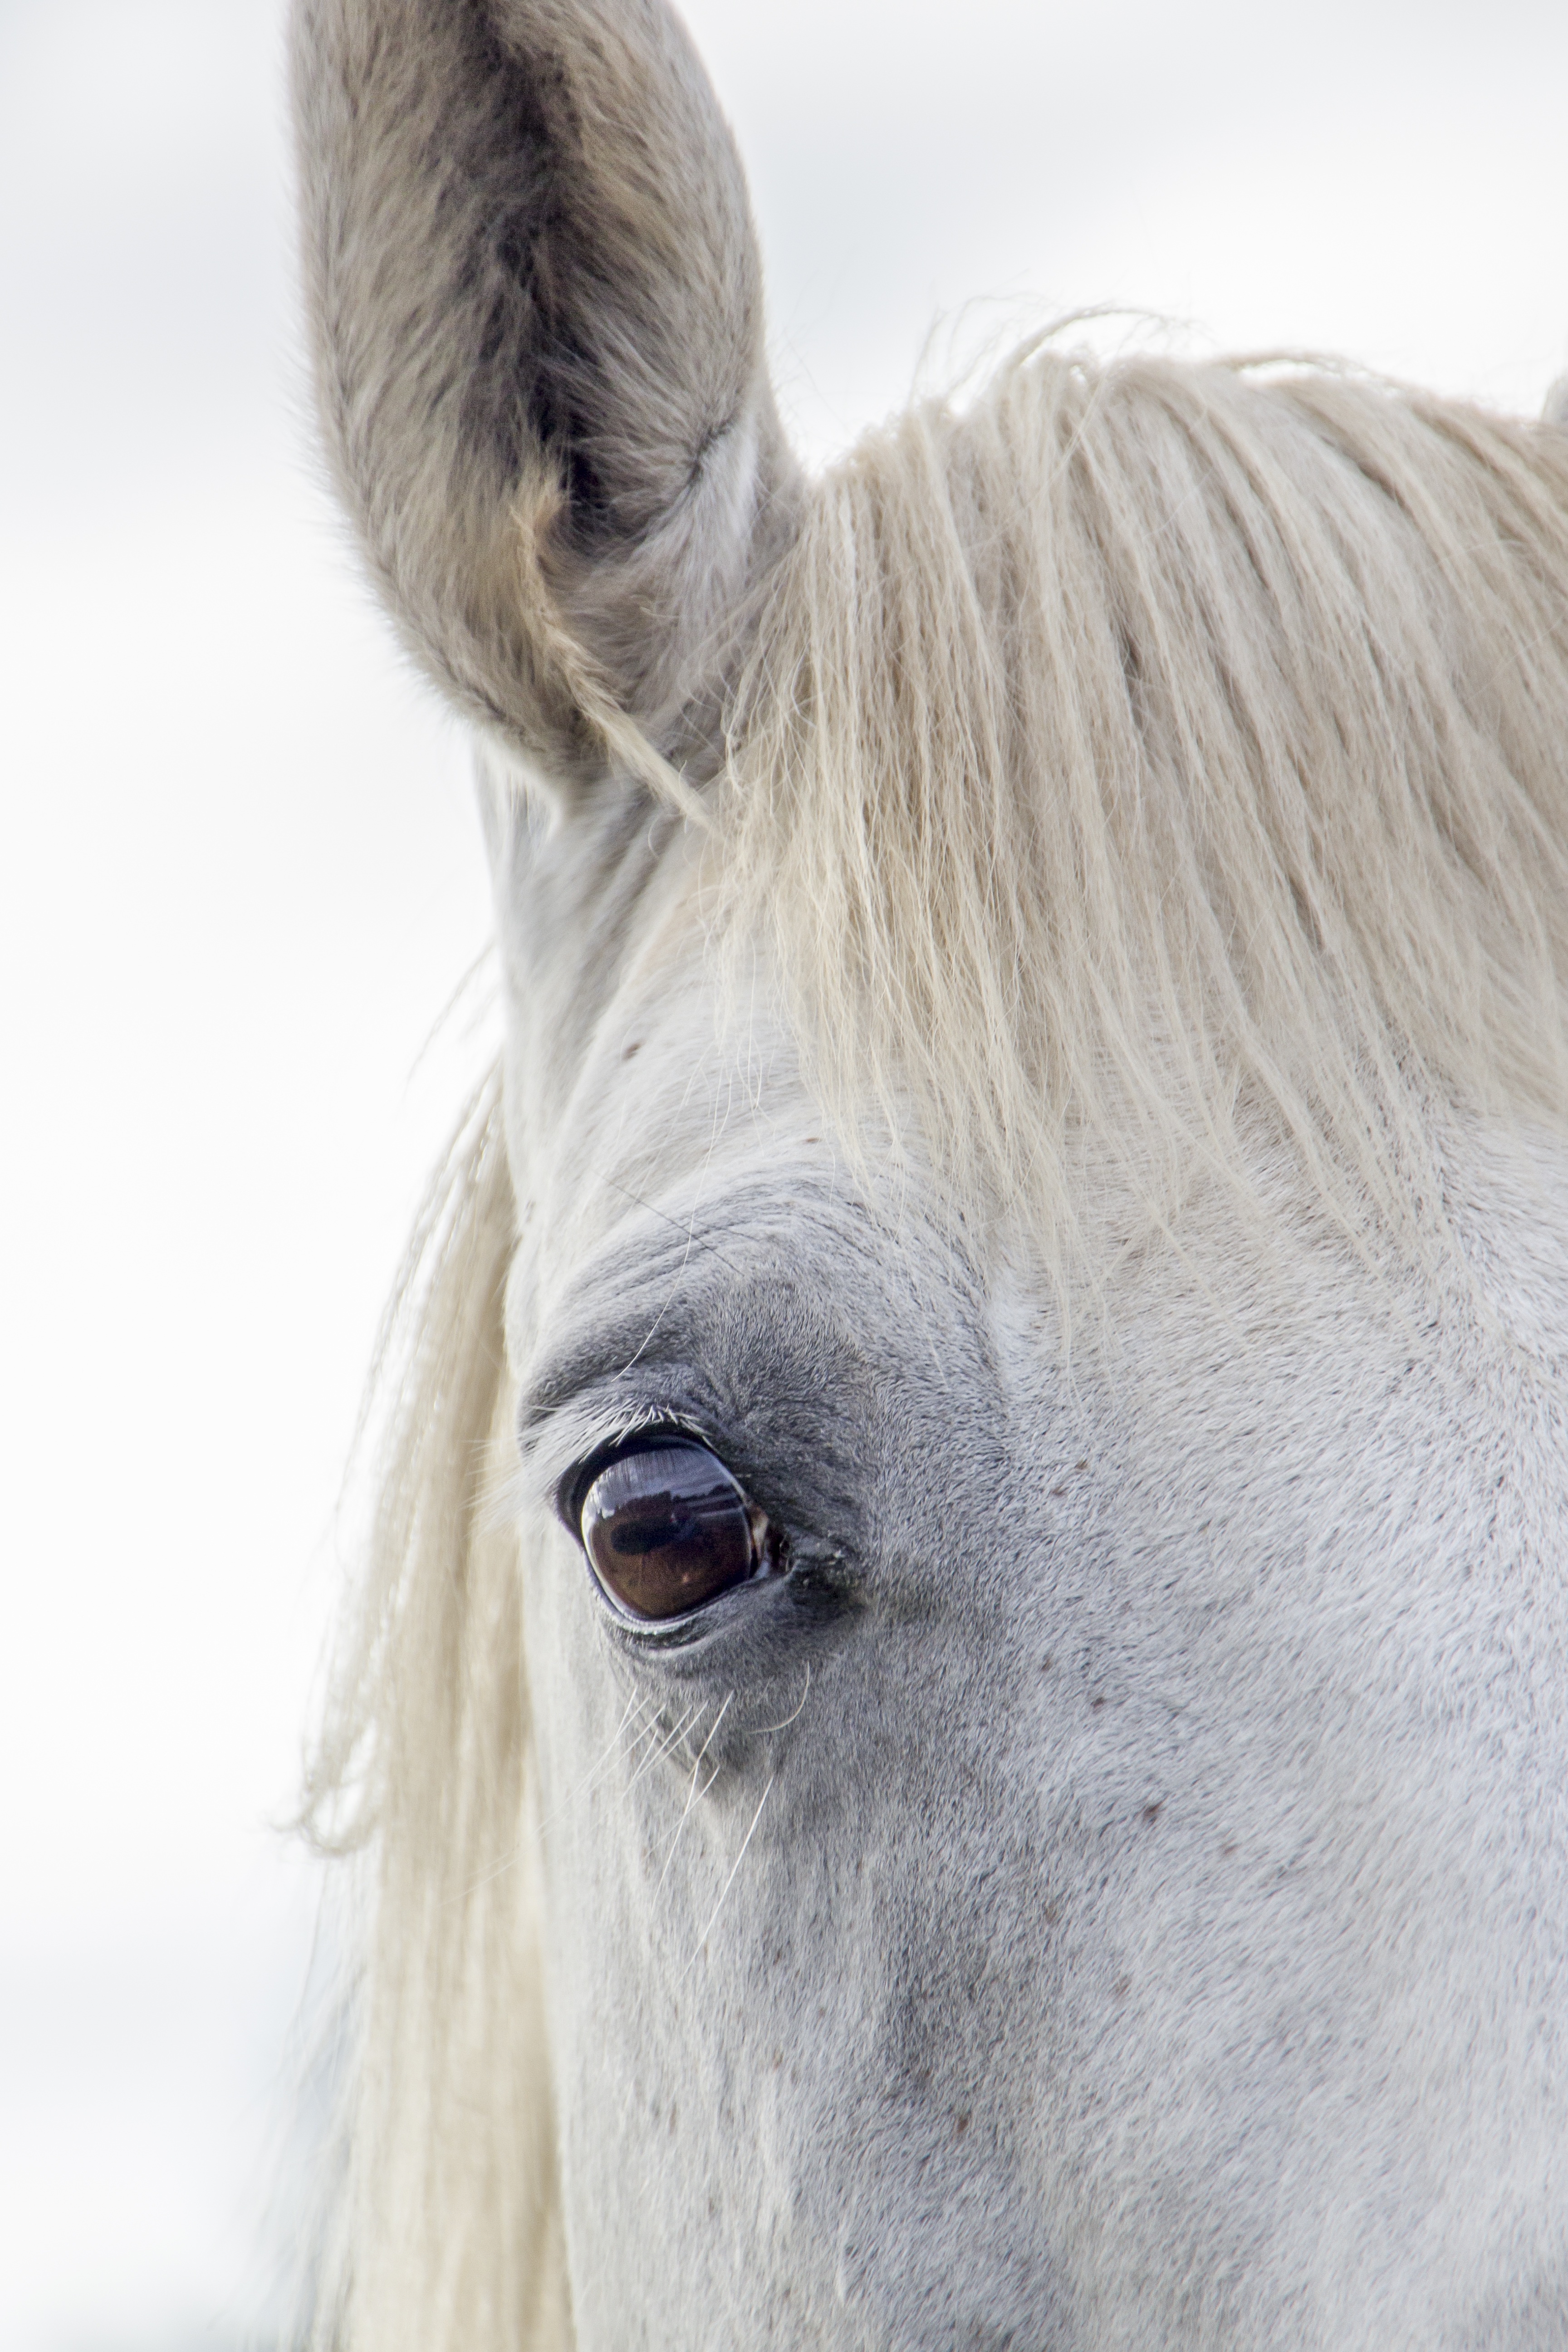
nature, light, sky, white, field, farm, run, animal, summer, wild, rural, portrait, ranch, horse, brown, mammal, stallion, mane, ride, blue, freedom, black, equestrian, close up, bridle, equine, thoroughbred, outdoors, riding, power, grey, head, mare, domestic, nobody, purebred, halter, gallop, white horse, irish horse, horse ear, horse like mammal, mustang horse